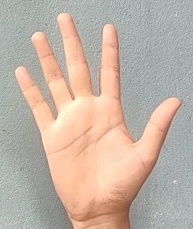
ASL sign: 5